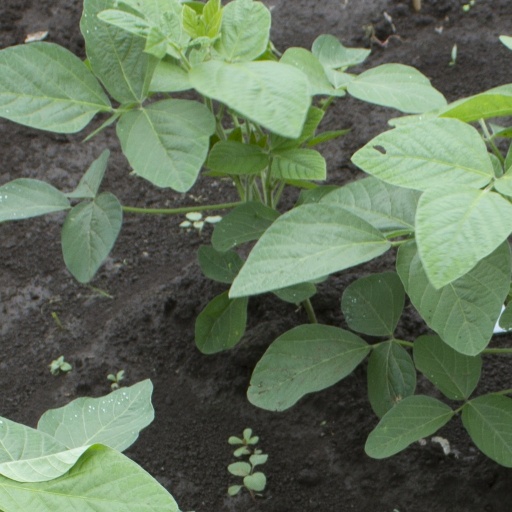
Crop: soybean